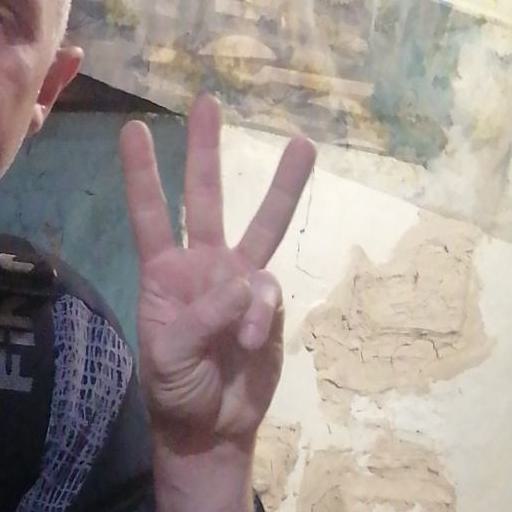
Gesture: three